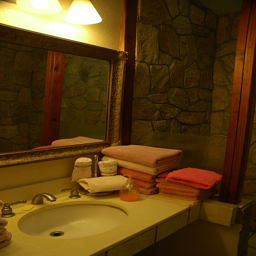
A bathroom sink sitting underneath a large mirror.
A bathroom sink and vanity with mirror and towels stacked beside it.
A view of a stone walled bathroom, with tons of towels in it.
A light that is on over a mirror in a bathroom.
some folded towels sitting on the corner of a bathroom counter